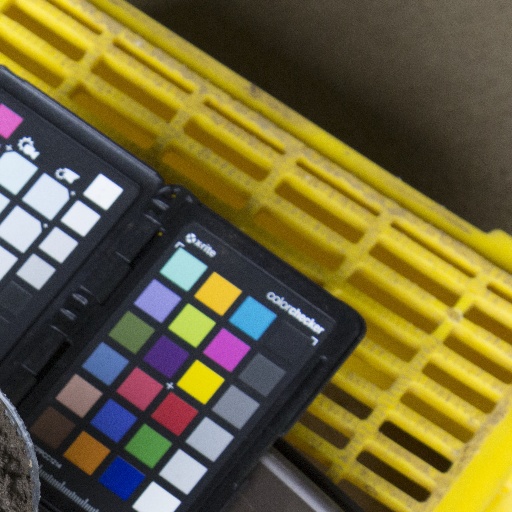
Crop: soybean